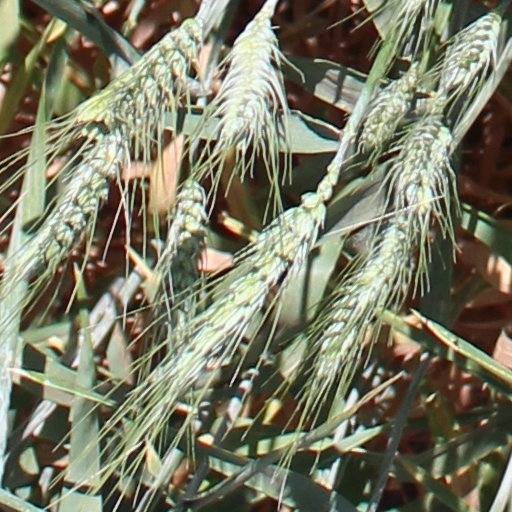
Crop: wheat